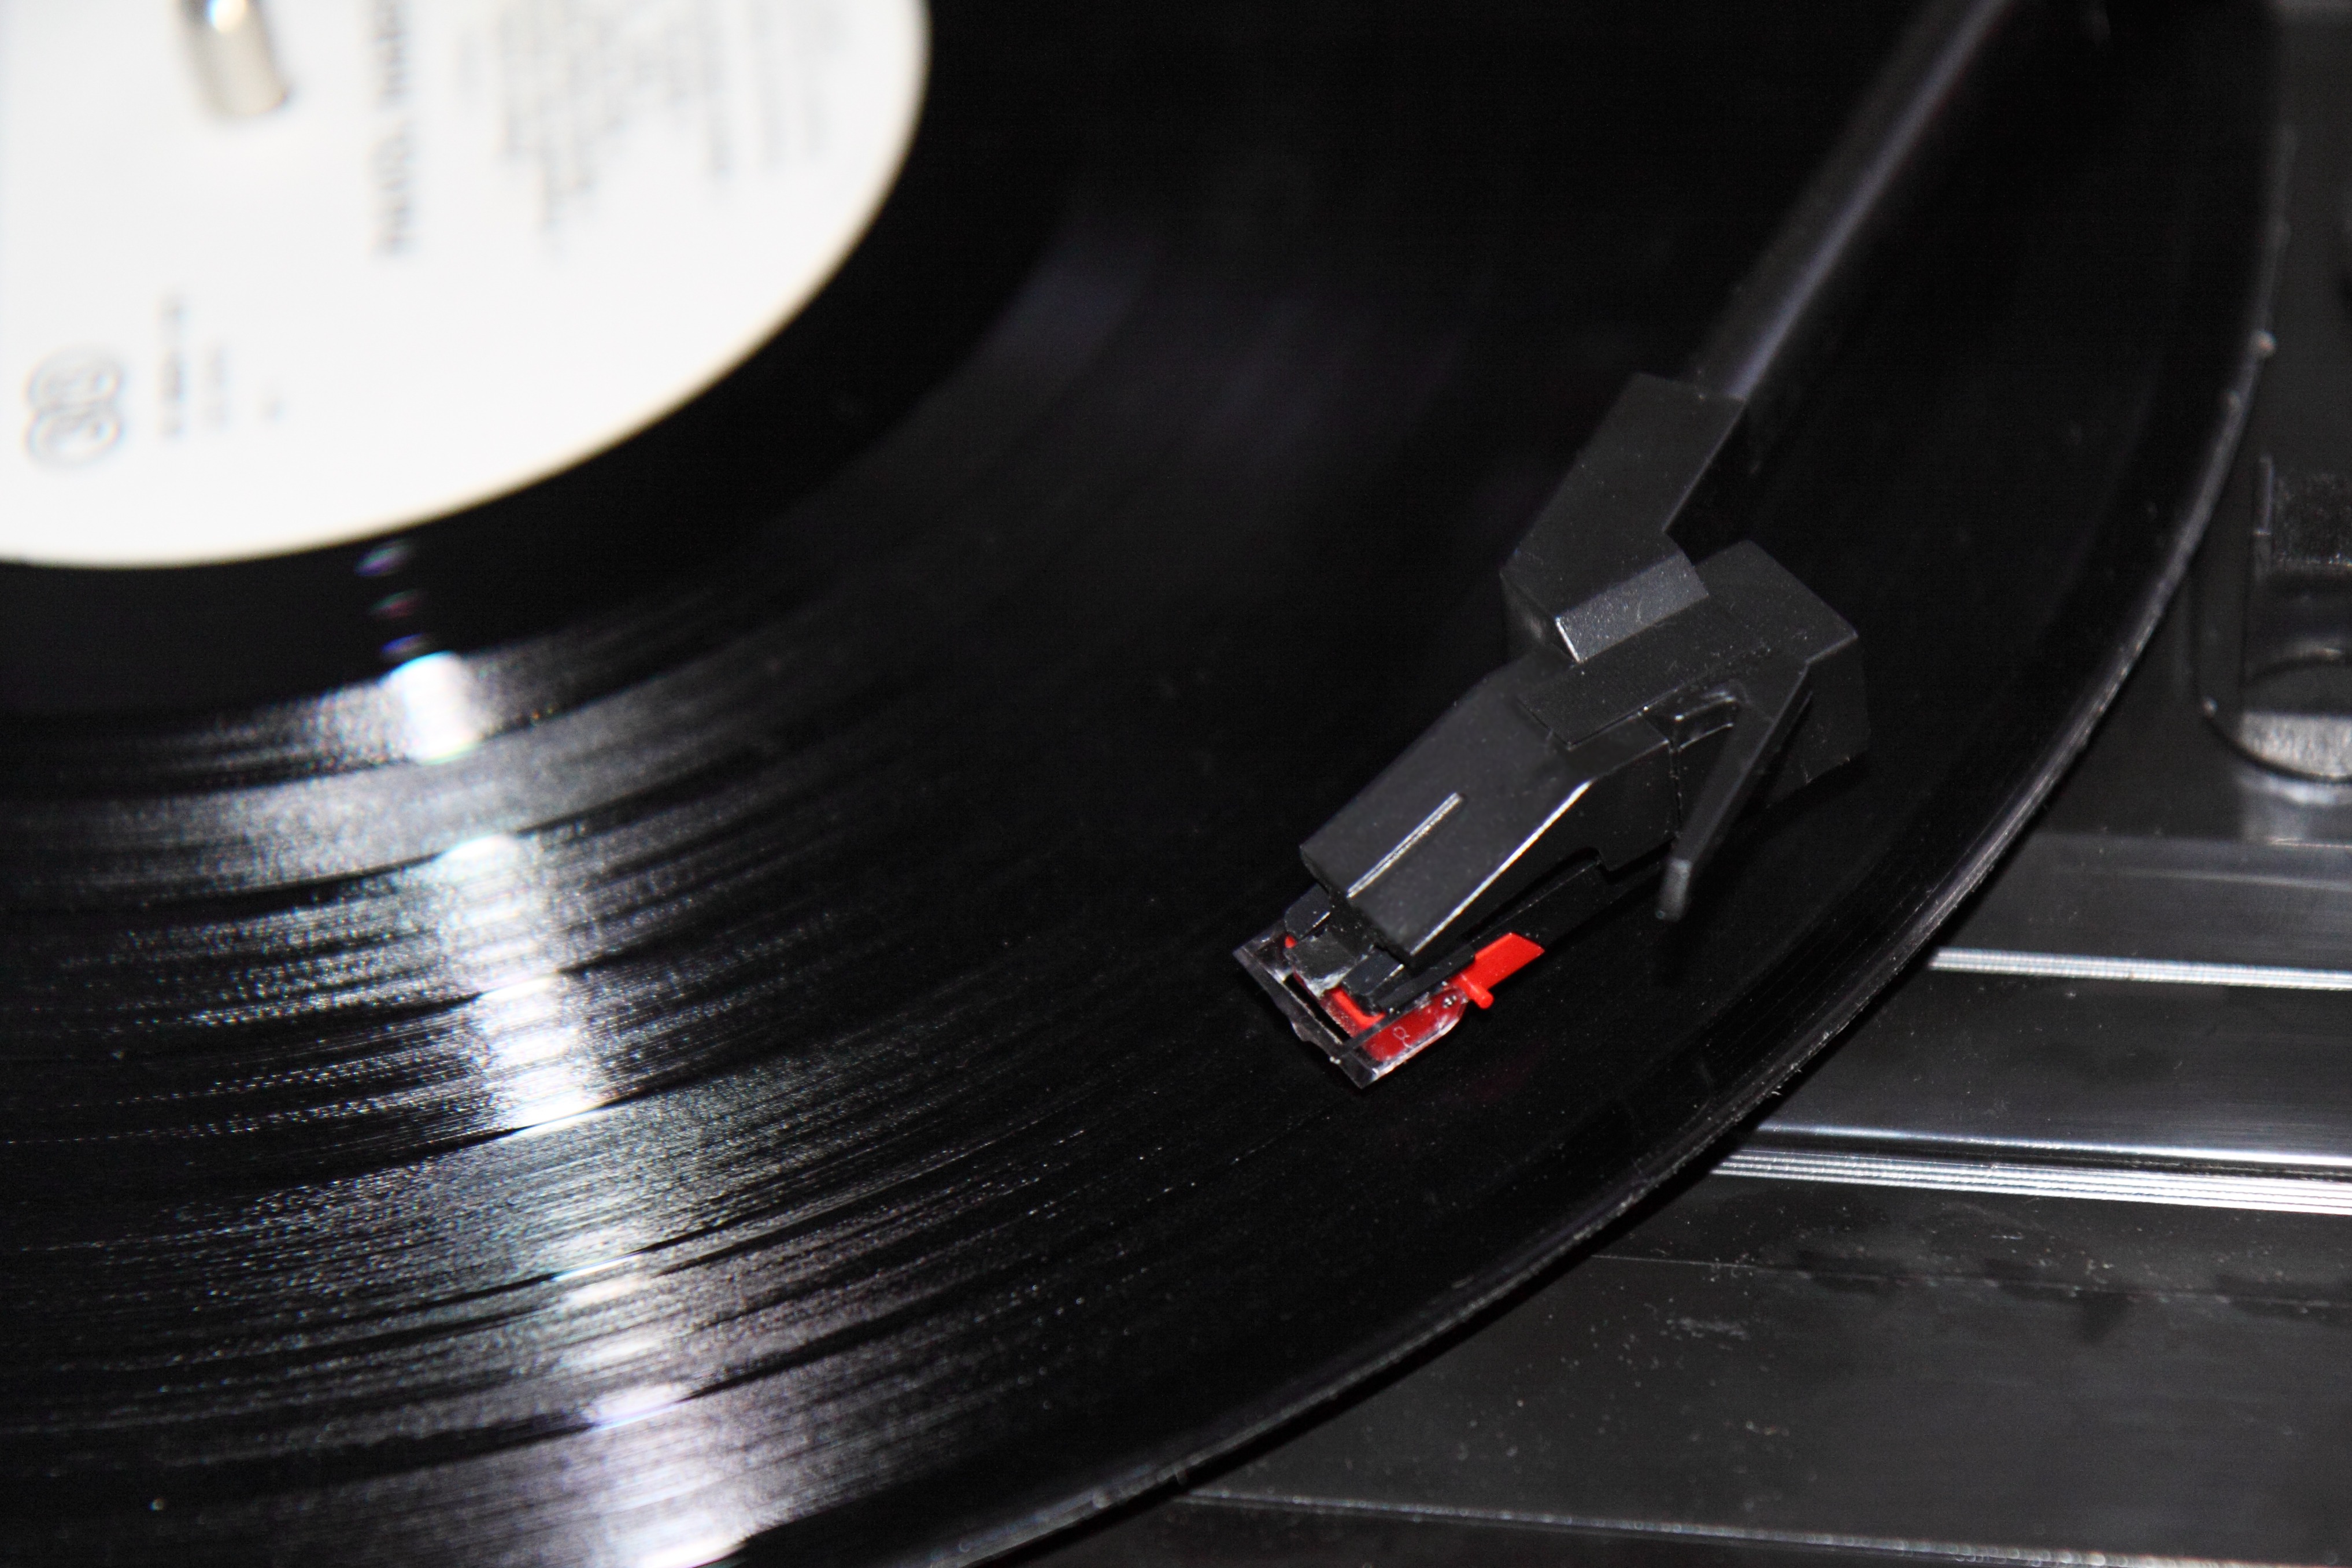
record, music, needle, vinyl, turntable, technology, vintage, wheel, play, retro, spinning, black, arm, player, audio, sound, disk, disc, gramophone, gramophone record, rpm, electronic device, compact disc